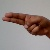
The image shows a hand gesture representing the letter 'H' in Indian Sign Language.